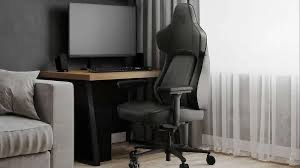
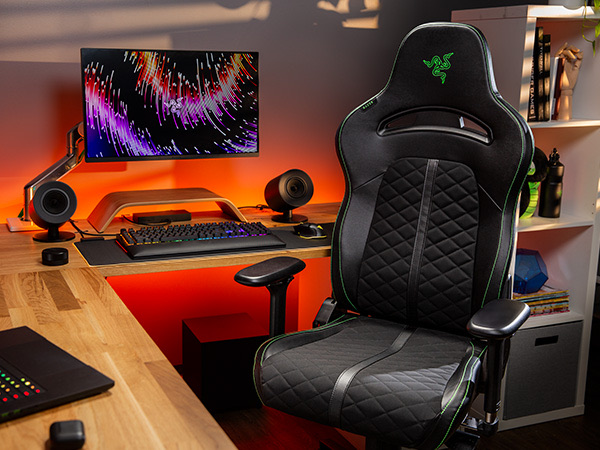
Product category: items_chair
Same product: no